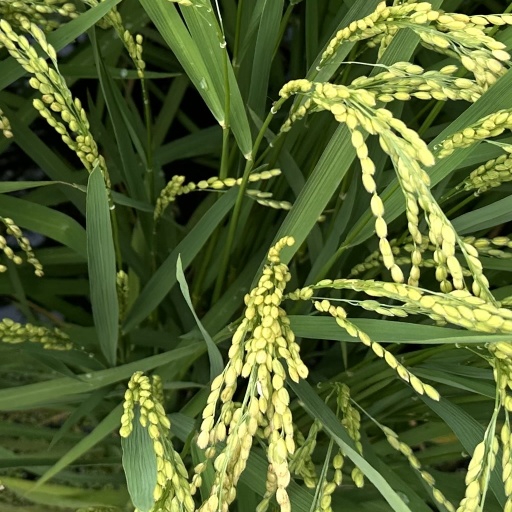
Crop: rice